1929 Palestine riots

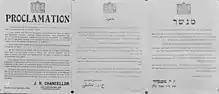
British proclamation by Sir John Chancellor, 1 September 1929, thrown from RAF planes

On 26 August, the Nebi Akasha Mosque in Jerusalem was attacked by a group of Jews. According to the Shaw Report, the mosque was a "sacred shrine of great antiquity held in much veneration by the Moslems." The mosque was badly damaged and the tombs of the prophets which it contained were desecrated.